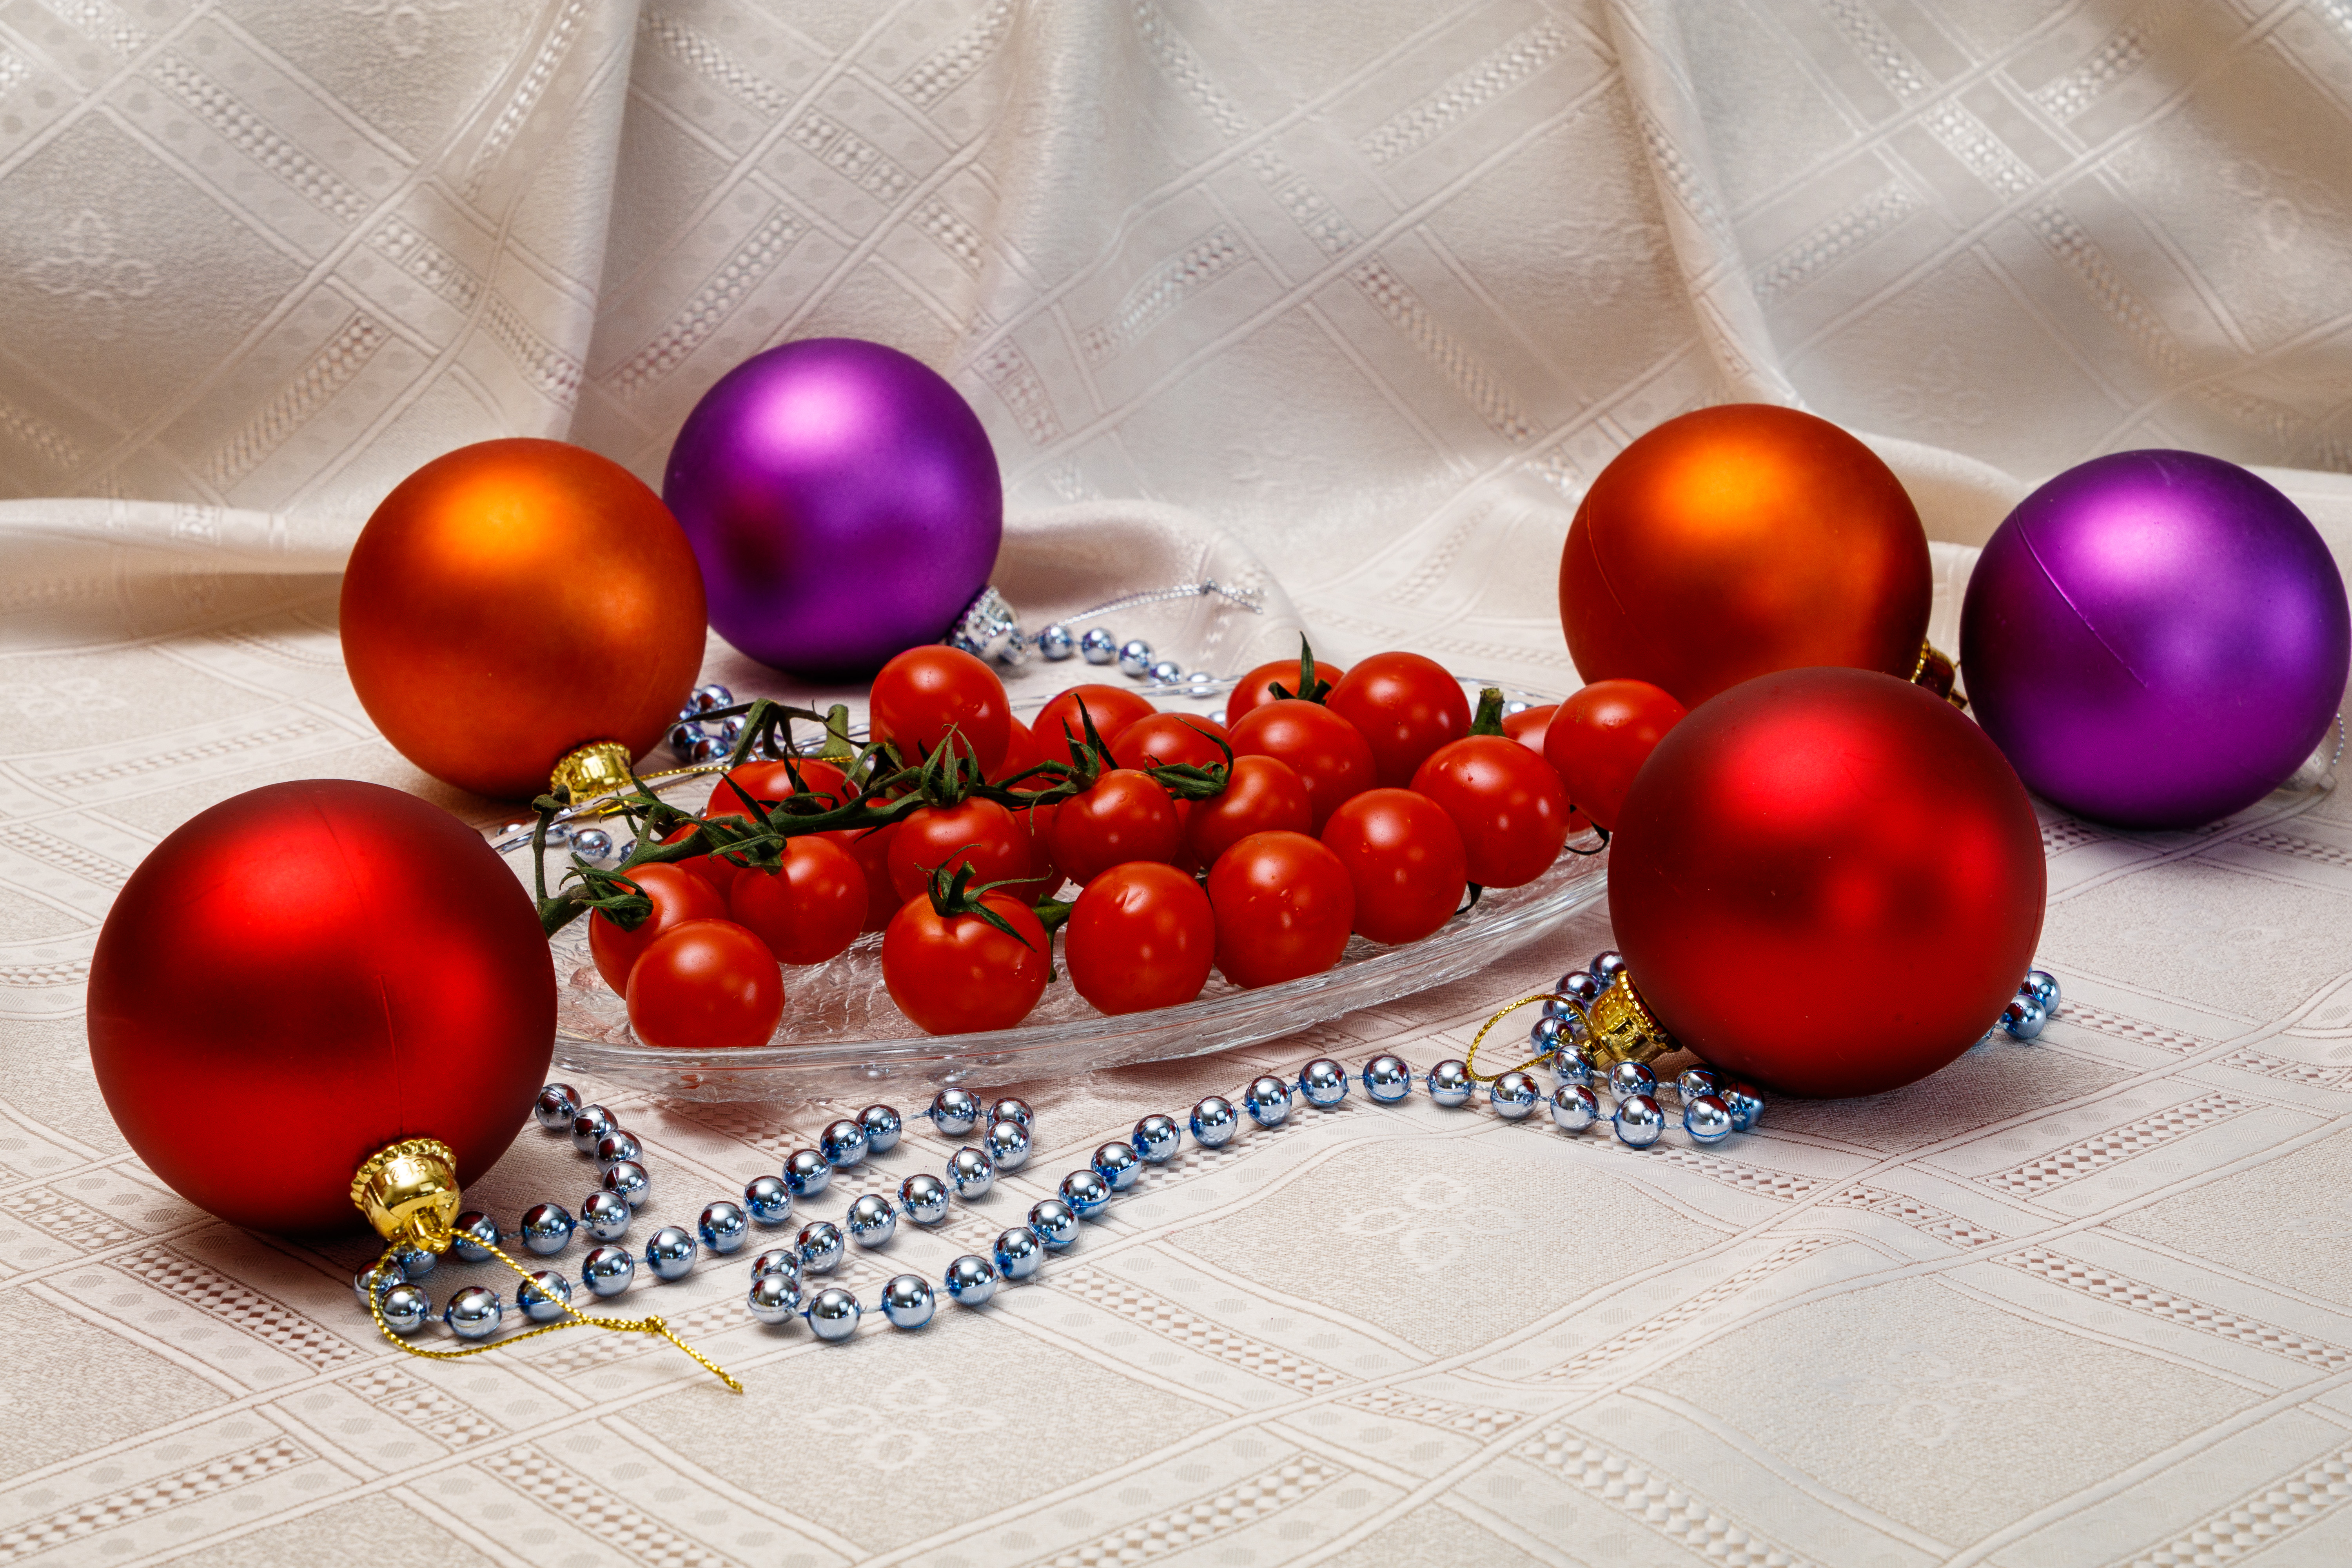
christmas, new year, christmas tree, christmas tree toy, decorations, christmas garland, winter, christmas ball, New Year's pictures, christmas pictures, holiday, balls, lights, night, shine, fun, purple, magenta, violet, still life photography, lavender, sphere, fruit, natural foods, bush tomato, tomato, plum tomato, whole food, produce, solanum, nightshade family, still life